Passenger Side

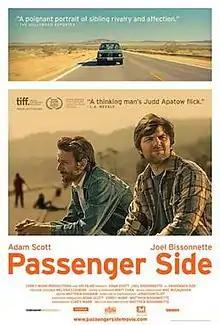
Theatrical release poster

Passenger Side is a 2009 drama film written and directed by Matt Bissonnette and produced by Corey Marr. It stars Adam Scott, Joel Bissonnette and Robin Tunney. It premiered at the 2009 Los Angeles Film Festival before screening at numerous film festivals worldwide, including the Toronto International Film Festival, BFI London Film Festival and Whistler Film Festival.